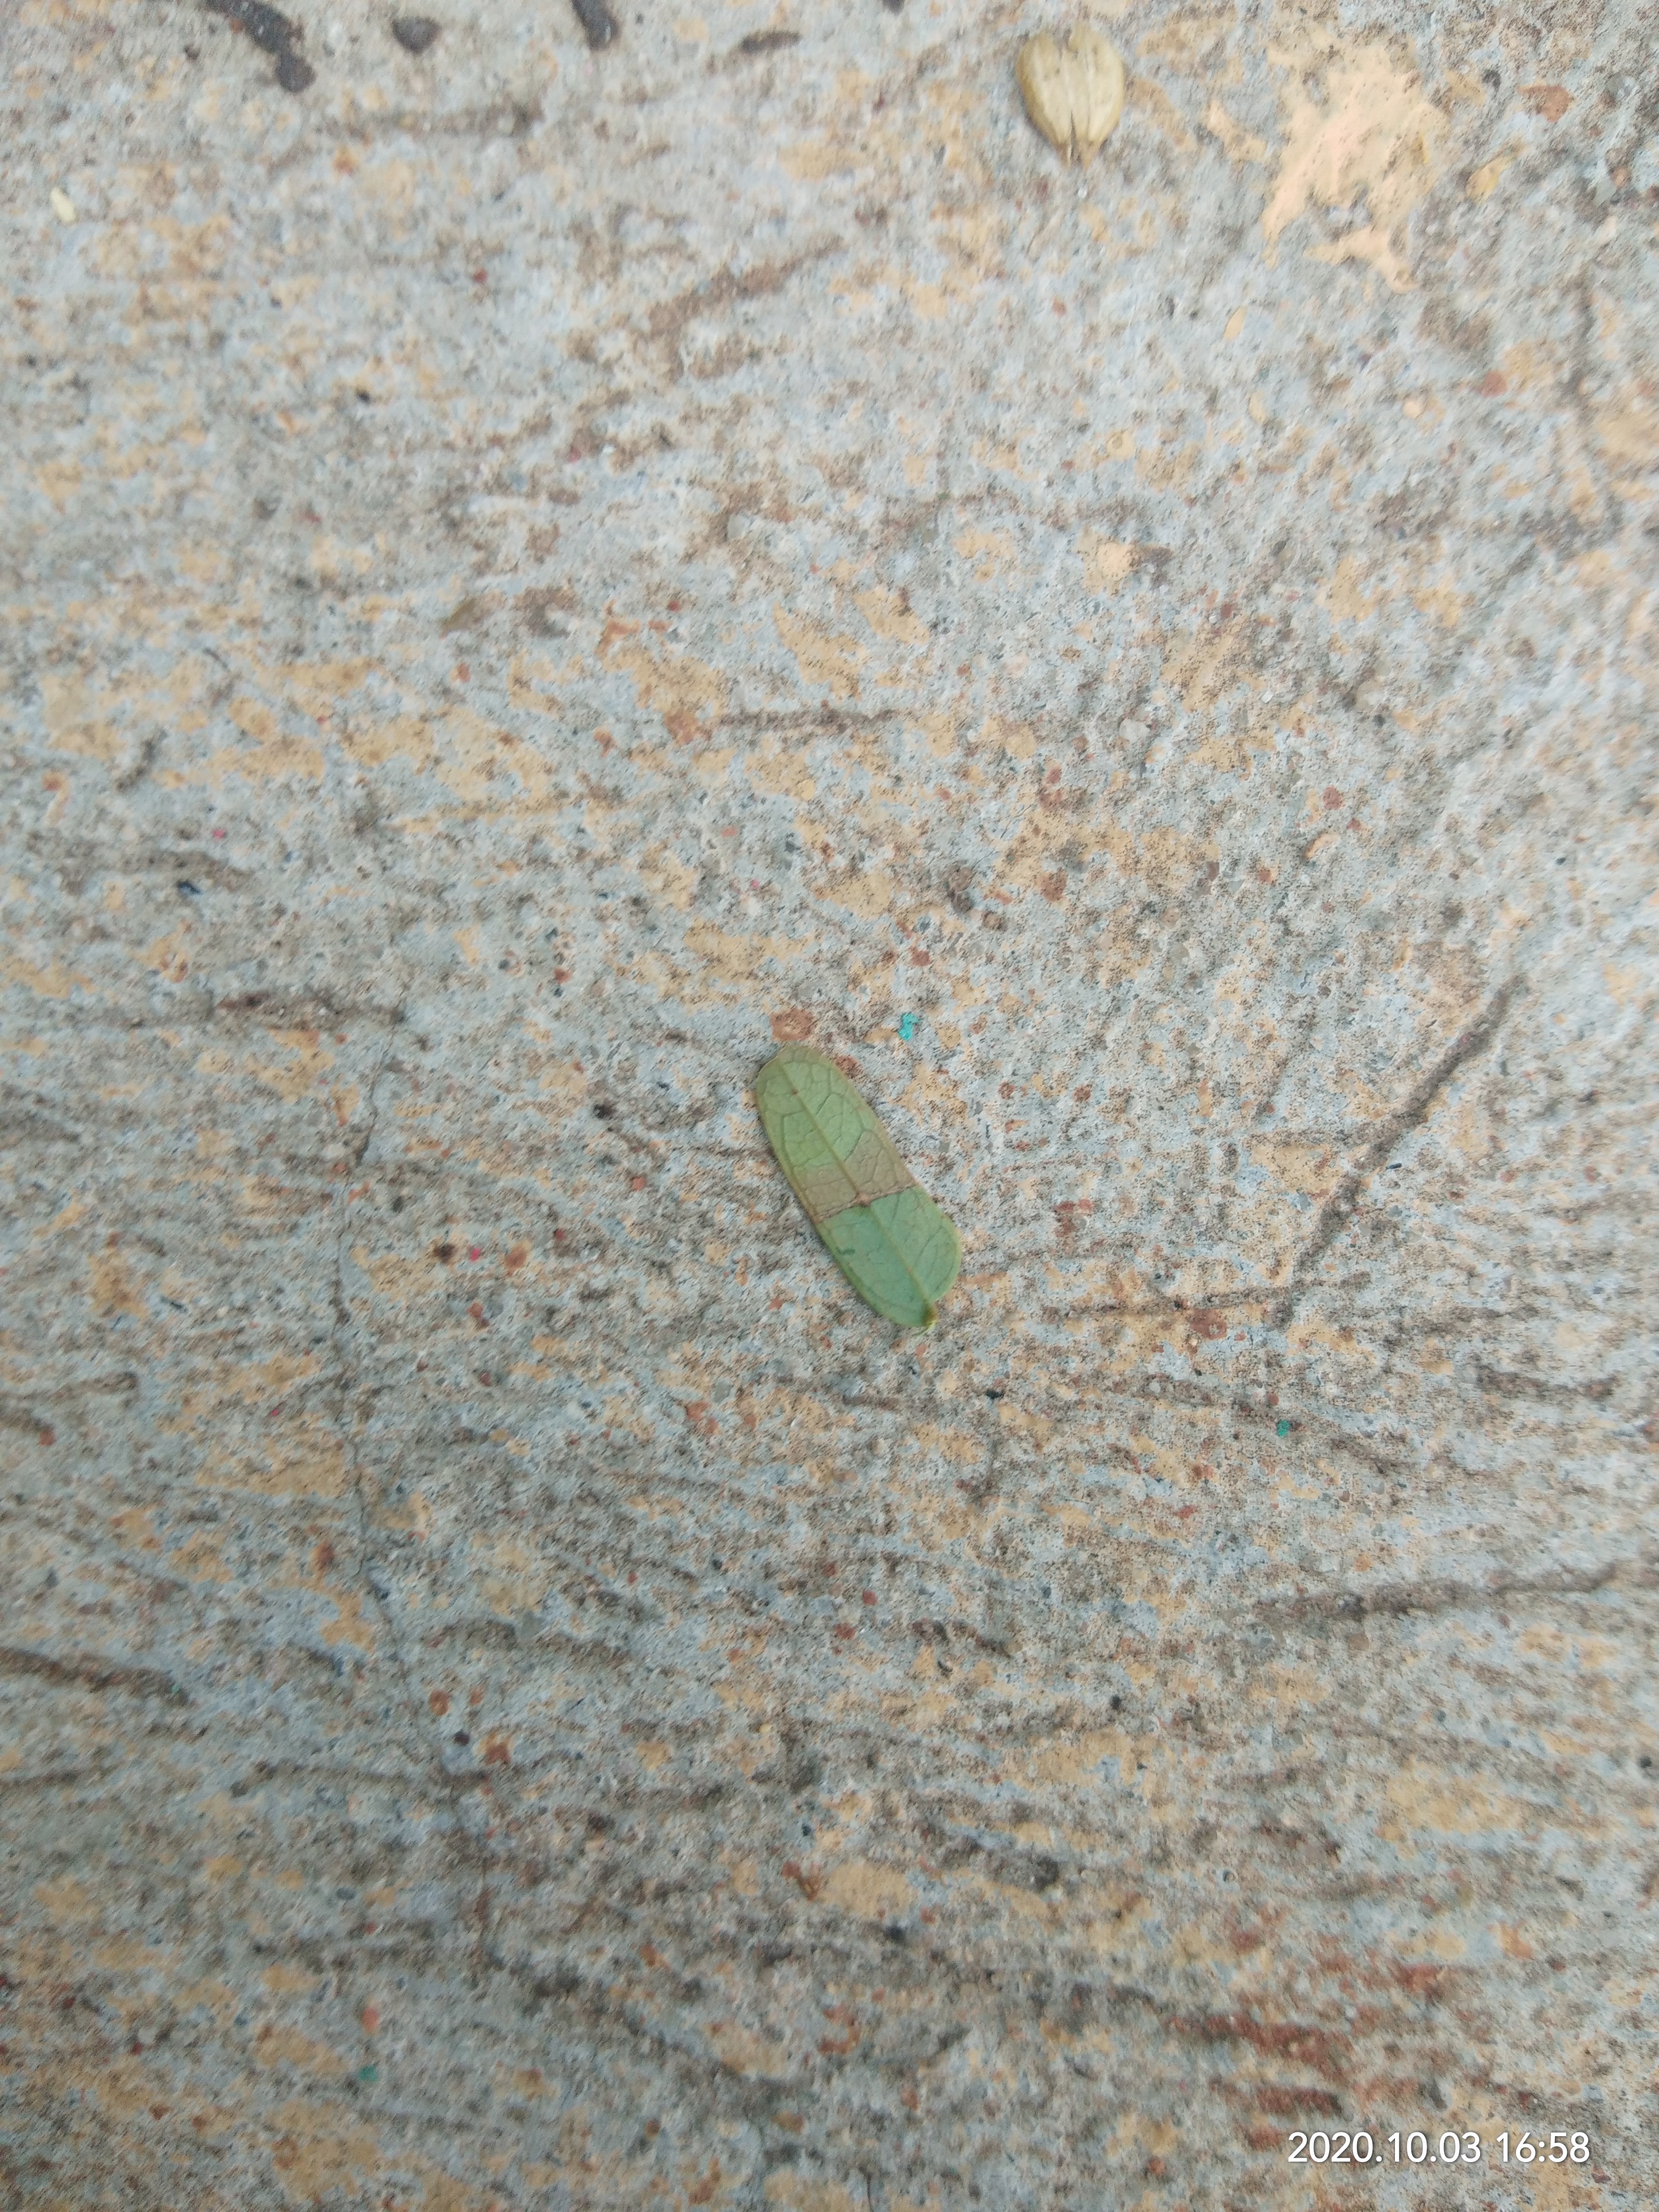
Plant: Tamarind